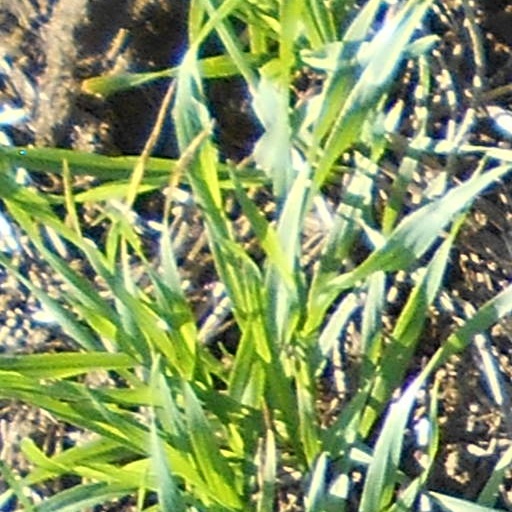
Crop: wheat